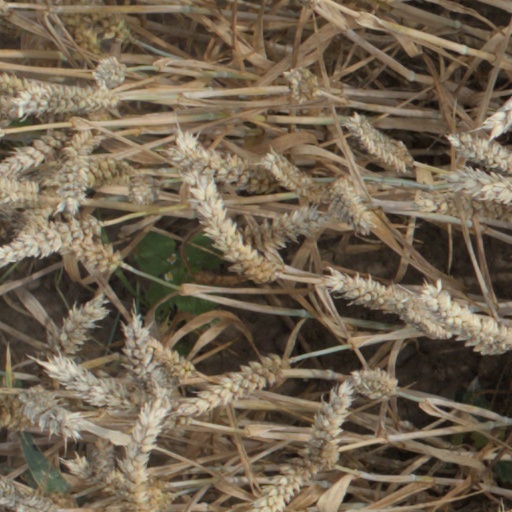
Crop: wheat